Wally Teninga

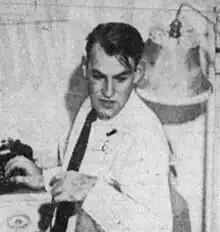
Teninga in December 1947

Walter Henry "Wally" Teninga (February 14, 1928 - September 24, 2018) was an American football halfback and businessman. He played for the University of Michigan's undefeated national championship teams in 1947 and 1948 and later became the vice chairman and chief financial officer of the Kmart Corporation.